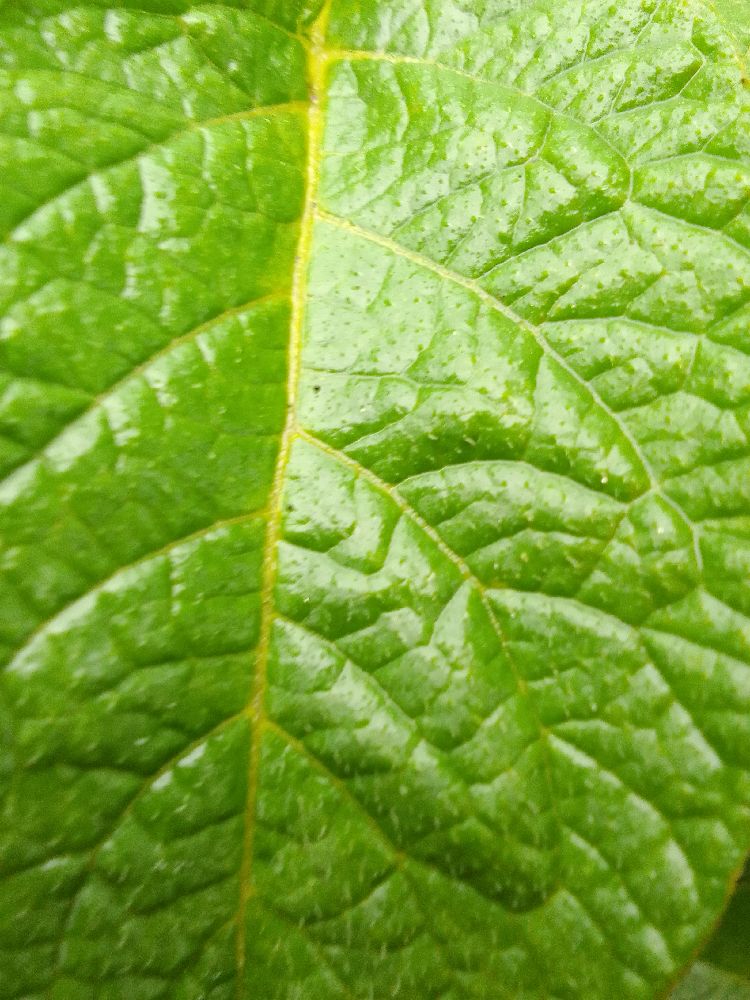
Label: Healthy